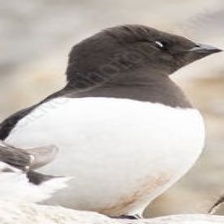
Species: LITTLE AUK
Scientific name: ALLE ALLE